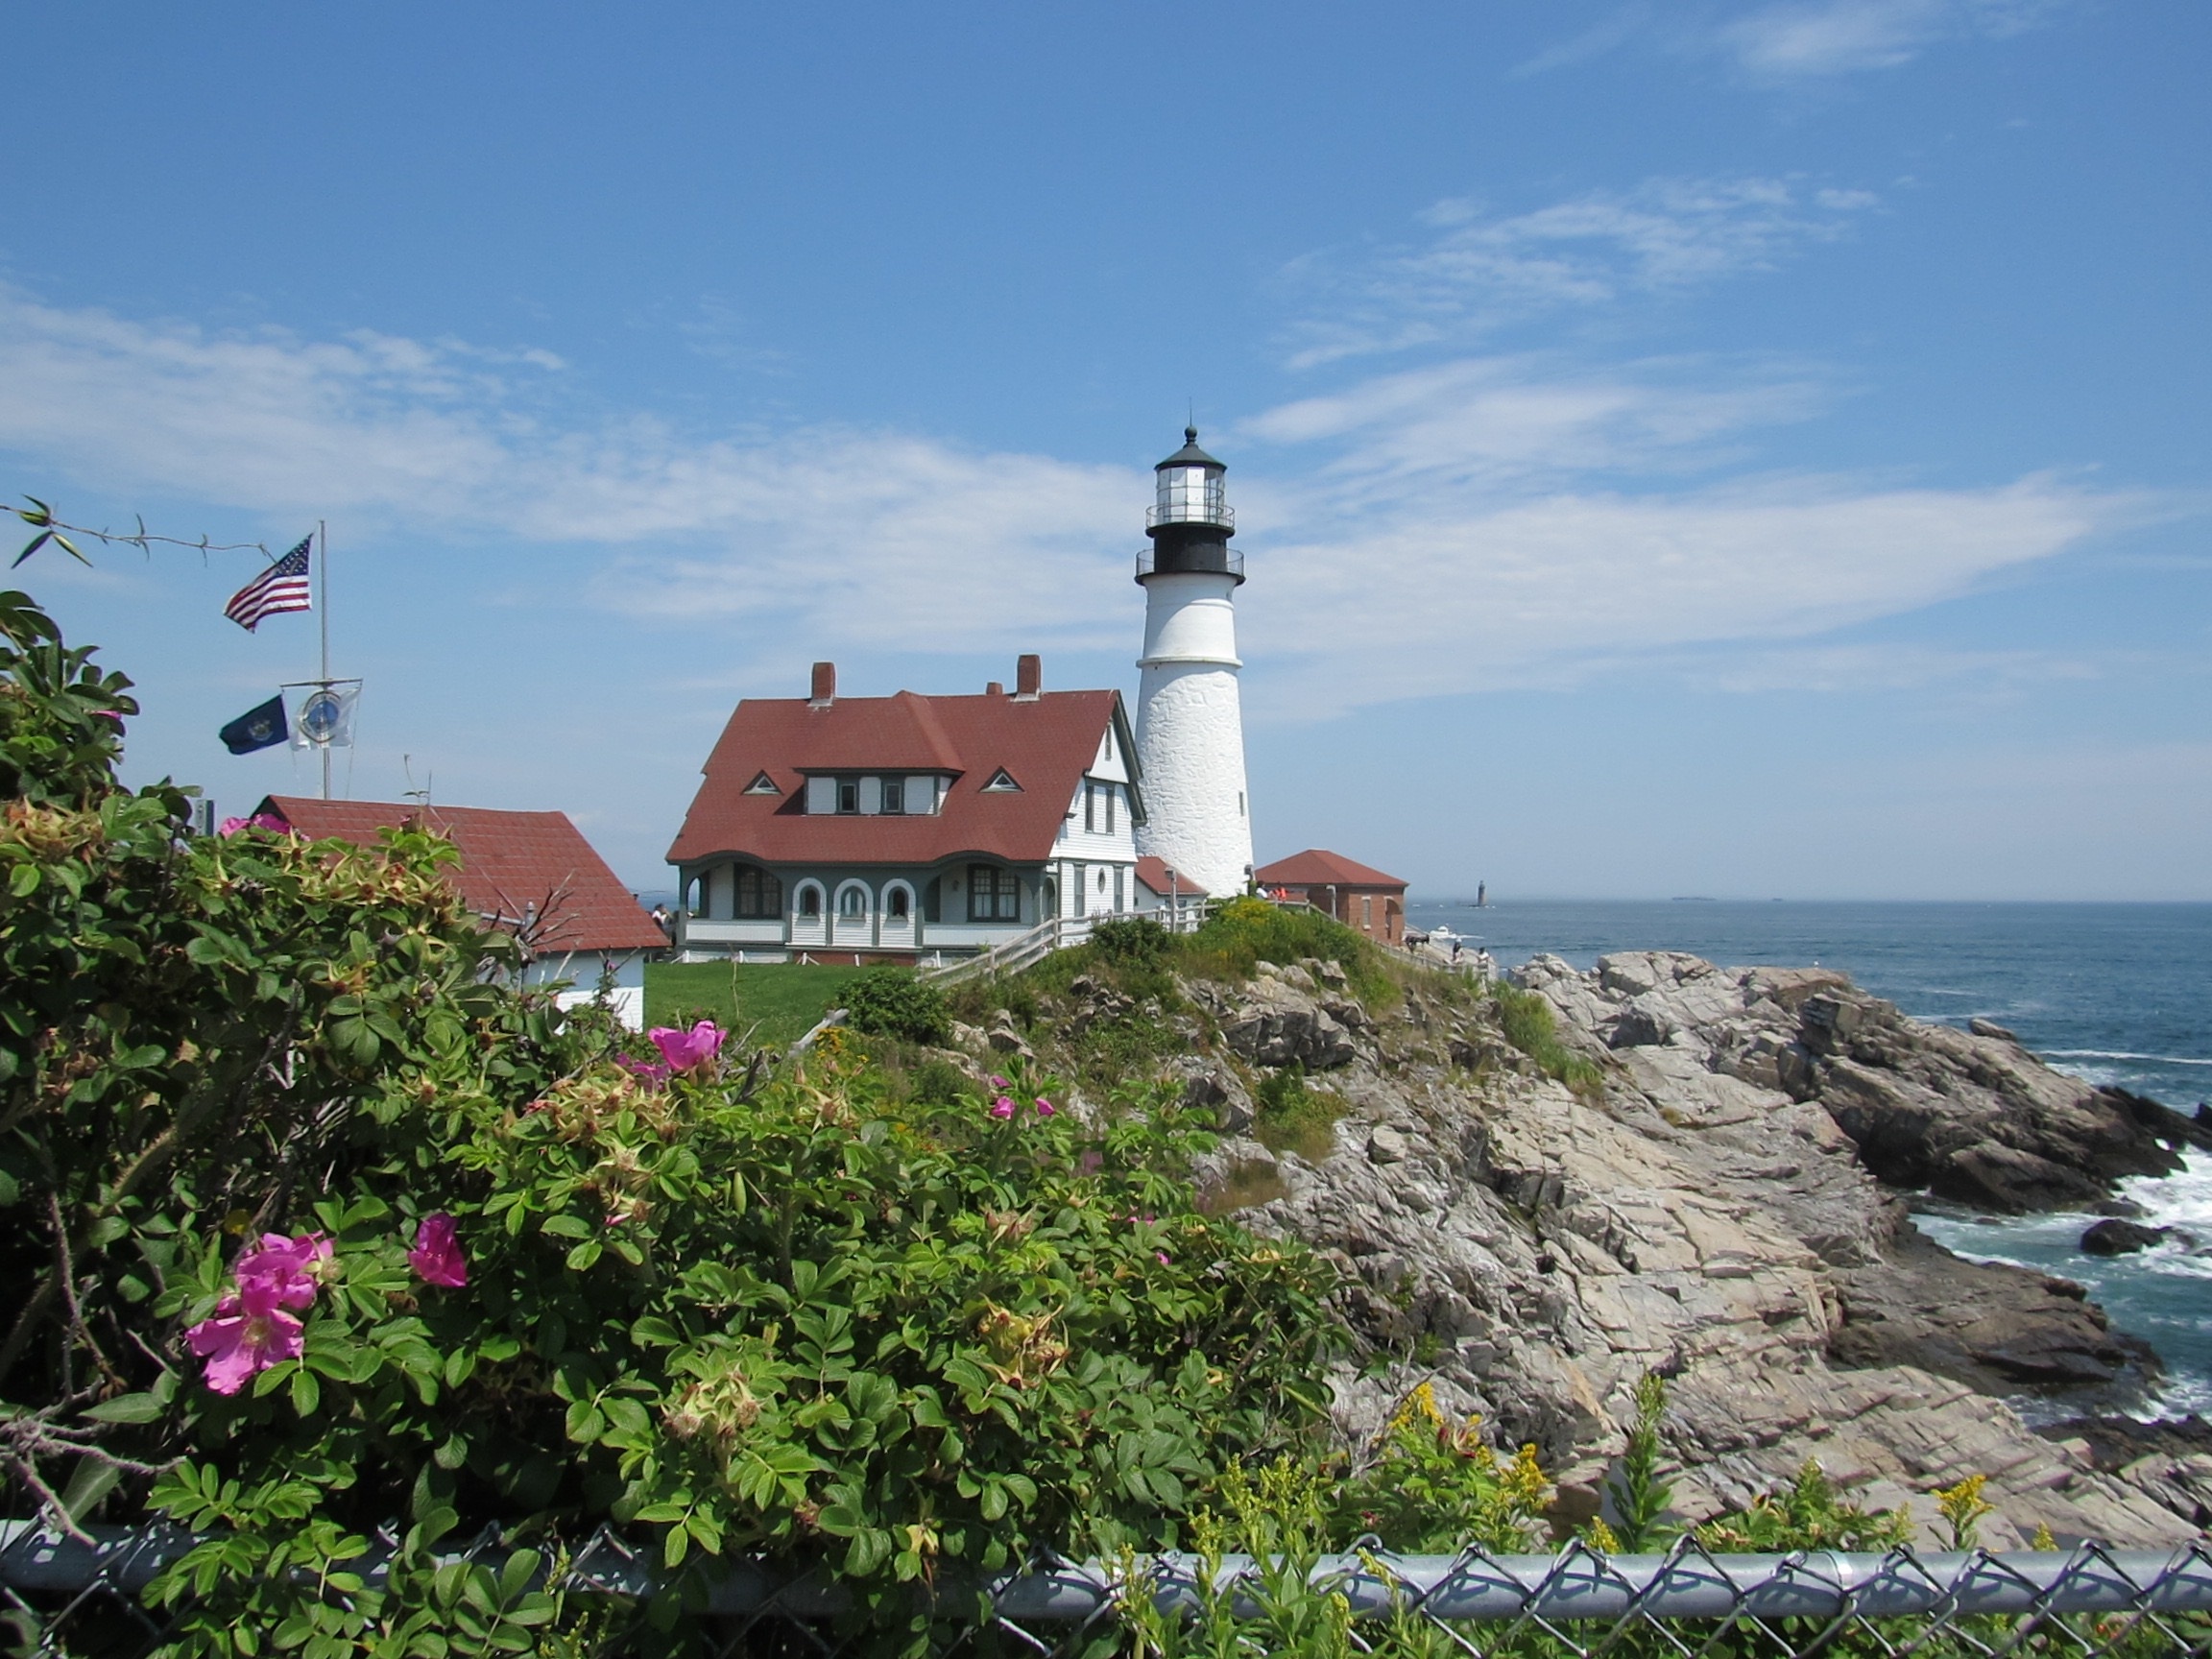
landscape, sea, coast, water, rock, ocean, light, lighthouse, house, shore, coastal, vacation, travel, coastline, cove, tower, america, landmark, harbor, attraction, historic, tourism, seashore, nautical, marine, history, atlantic, historical, maine, cape